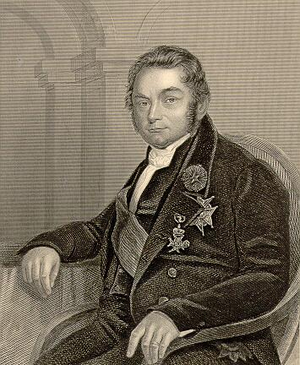
Portrait du chimiste suédois Jöns Jacob Berzelius (1779–1848). (Gravure de 1875).
William Bond et William Lassell découvrent Hypérion, l'une des lunes de Saturne.
La firme Darby réalise le premier pont métallique à Ironbridge, sur le Severn avec une portée de 30 mètres.
Jöns Jacob Berzelius, né le 20 août 1779 à Väversunda Sörgård et mort le 7 août 1848 à Stockholm, est un savant suédois, considéré, avec Antoine Lavoisier, John Dalton et Robert Boyle, comme le fondateur de la chimie moderne.